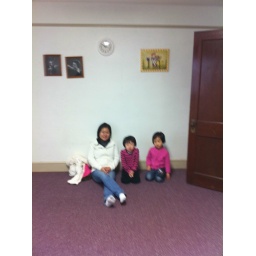
10a The cute girls in our music class.